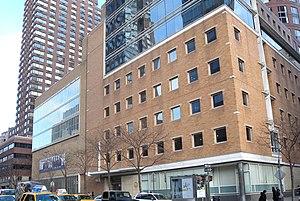
WABC-TV ou Channel 7 est l'une des stations phares du réseau ABCdes États-Unis. Elle est située à New York. C'est l'une des chaînes détenue et exploitée par ABC et des plus connues avec le succès de Eyewitness News et de la matinale Live with Regis and Kelly diffusée à l'échelle nationale en syndication par Disney-ABC Domestic Television.
L'American Broadcasting Company est un groupe audiovisuel américain qui comprend un réseau de télévision, dont la chaîne de télévision généraliste du même nom, plusieurs chaînes thématiques et différentes sociétés de production et de distribution. Durant son histoire et à la faveur d'opérations financières, ABC s'était diversifié dans la presse, l'édition, l'exploitation de salles de cinéma et la cinématographie. Plusieurs de ces activités ont été revendues et, depuis 2007 avec la vente d'ABC Radio à Citadel Broadcasting, ABC a réduit ses activités autour de la télévision.